Ricardo Güiraldes

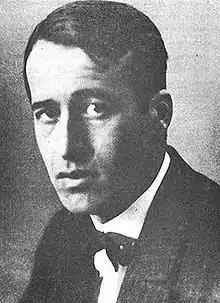
Ricardo Güiraldes (c.1906)

Ricardo Güiraldes (13 February 1886 – 8 October 1927) was an Argentine novelist and poet, one of the most significant Argentine writers of his era, particularly known for his 1926 novel "Don Segundo Sombra", set amongst the gauchos.